Bob Harlan

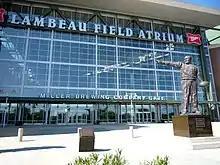
Photo of the side of Lambeau Field, with the words "Lambeau Field Atrium" on the side. Bob Harlan Plaza is located in front of the stadium. A small plaque highlighting Bob Harlan is located in the center of the plaza, with a statue of Curly Lambeau on the right.

Harlan's impact on the Green Bay Packers organization was substantial. His tenure saw a significant turnaround in the team's on-field performance and a continued strengthening of the team's institutional and financial security. Harlan is credited with hiring key personnel, such as Ron Wolf and Ted Thompson, and giving them the authority and freedom necessary to do their jobs successfully. Harlan's advocacy for the redevelopment and expansion of Lambeau Field and campaigning for the necessary funding through 2000 Brown County referendum and 1997–98 stock sale were identified as essential steps in improving the Packers ability to be a financially competitive and a successful organization in the modern NFL. Combined with an improved Lambeau field, the construction of the Don Hutson Center and moving all games to Lambeau Field, Harlan was able to consolidate the Packers organization and operations into one location. During Harlan's tenure, the Packers won their first Super Bowl in 30 years, were perennial playoff contenders and became a model organization.